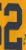
Number: 2